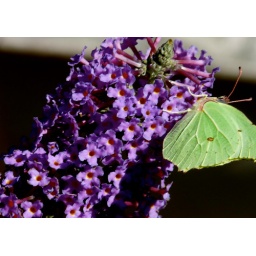
butterfly in green ,on budliea plant